Answer in natural language. Considering the relative positions, is Doorway to the left or right of blue translucent garbage bag? Choose between the following options: left or right
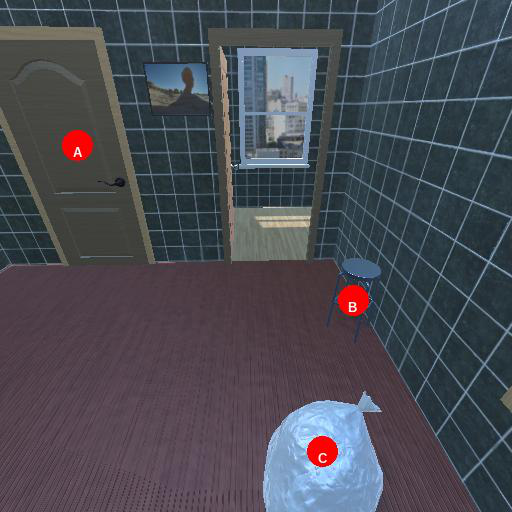
<answer>left</answer>